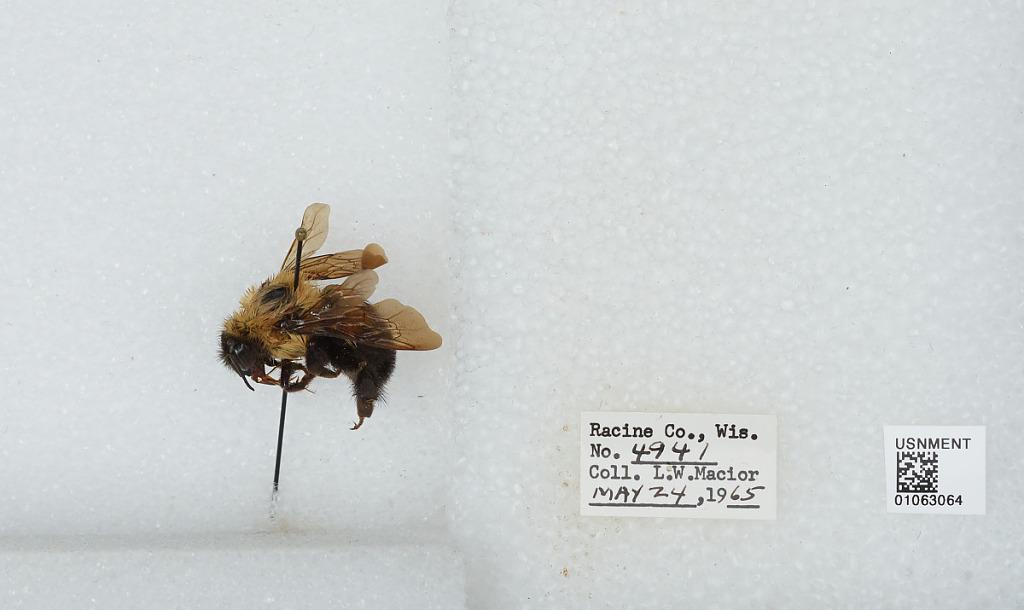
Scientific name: Bombus (Pyrobombus) bimaculatus Cresson
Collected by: L. Macior
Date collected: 1965-5-24
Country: United States
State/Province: Wisconsin
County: Racine
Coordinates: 42.78, -87.76